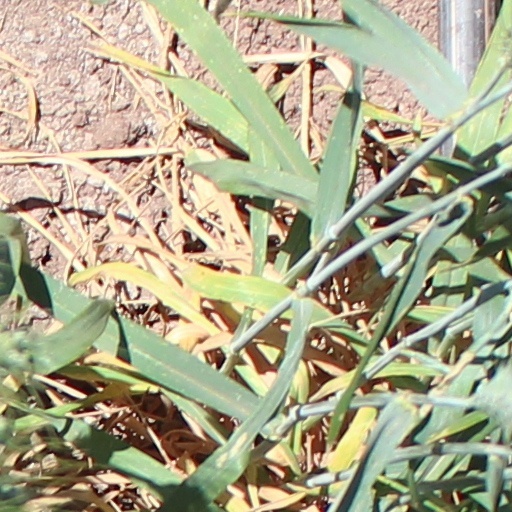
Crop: wheat